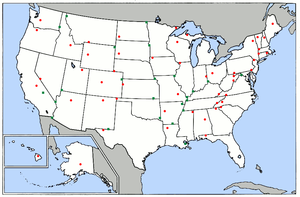
L’altitude des États des États-Unis peut être décrite de plusieurs façons : par l'altitude de leur point le plus hauts ou de leur points les plus bas, leur altitude moyenne et la différence entre leurs points les plus hauts et les plus bas. La liste qui suit est une comparaison des altitudes absolues des cinquante États et du district de Columbia.